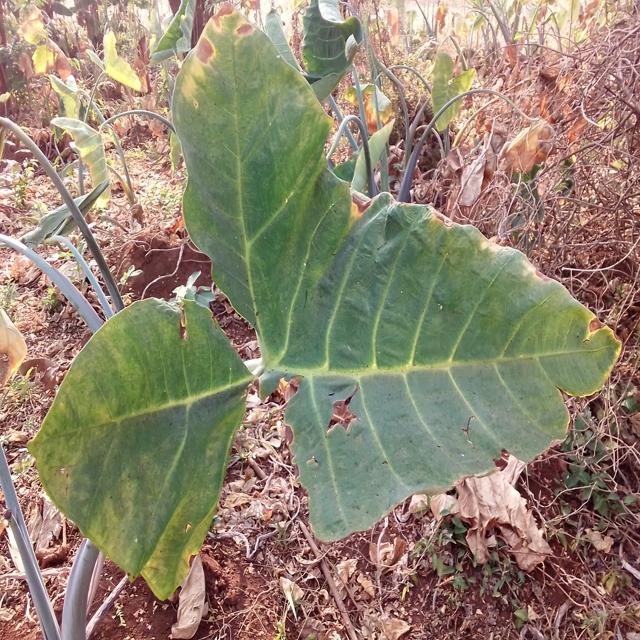
Label: Early_Blight